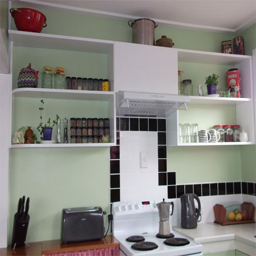
a new kitchen in a house - a mixture of new and recycled parts